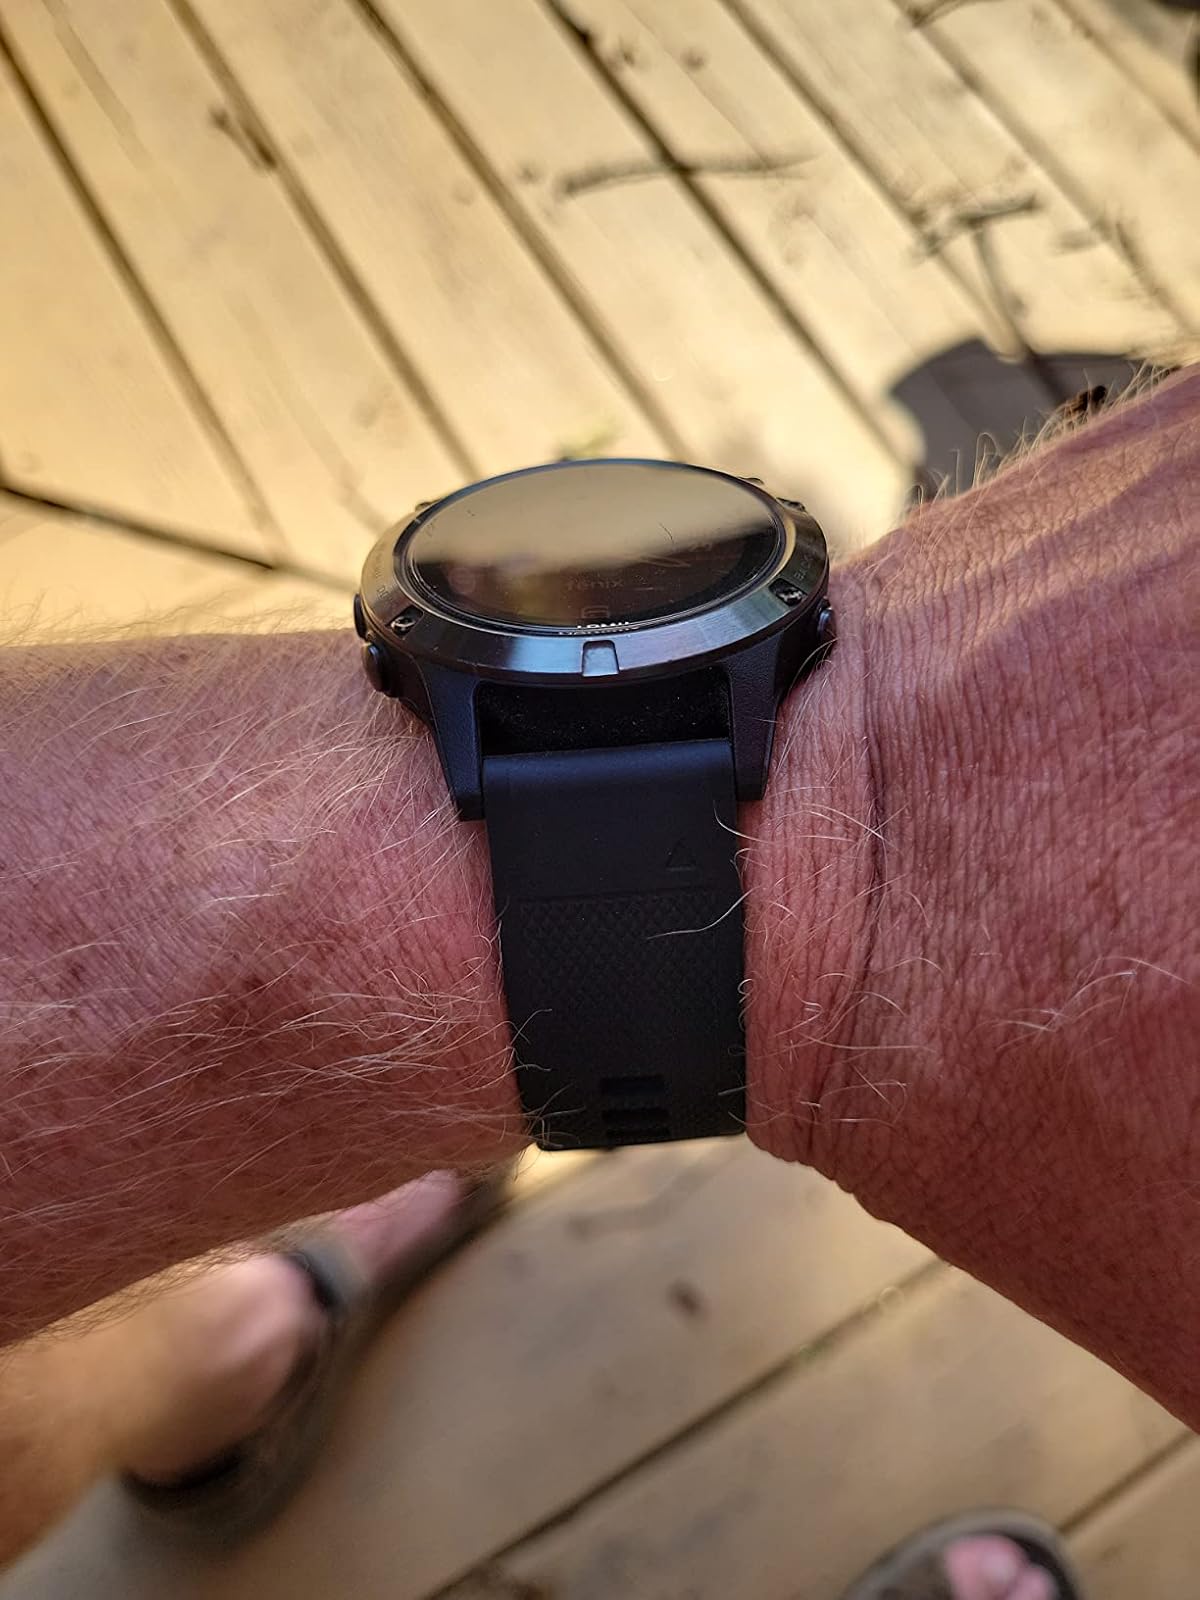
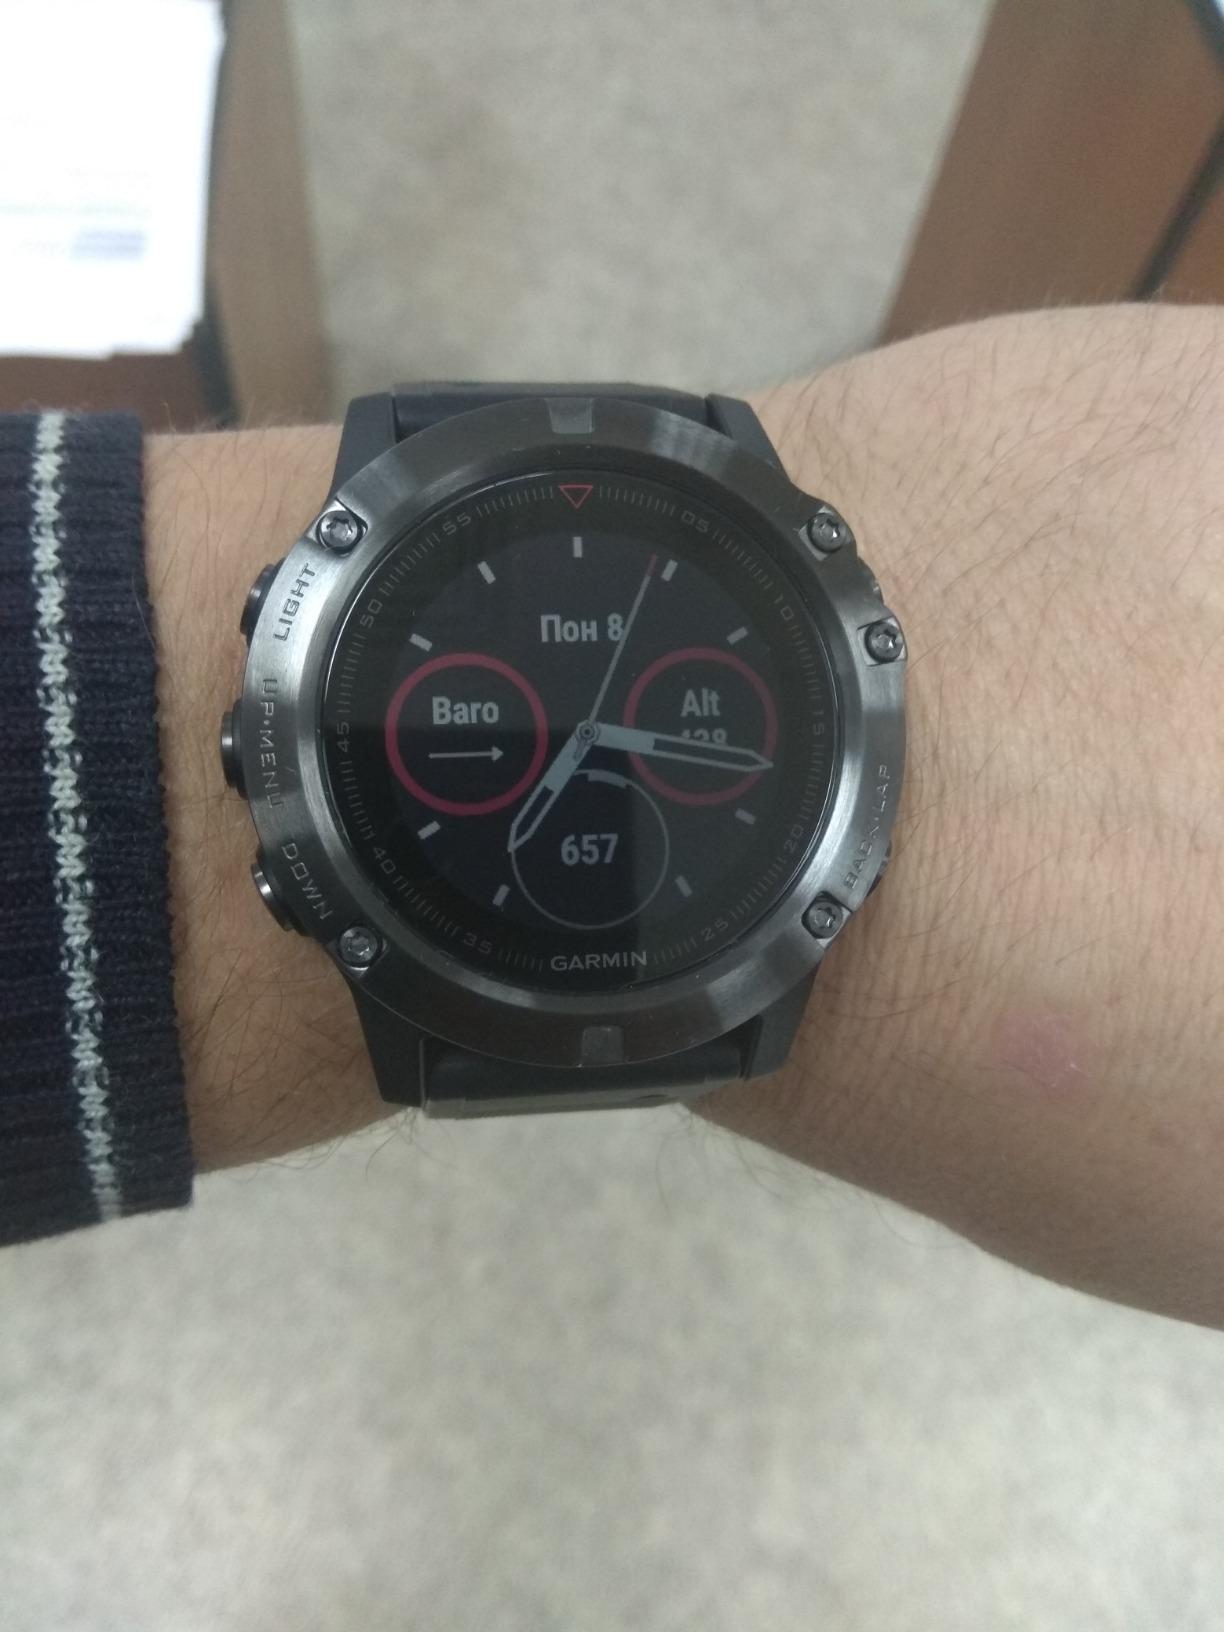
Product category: smartwatch
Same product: no